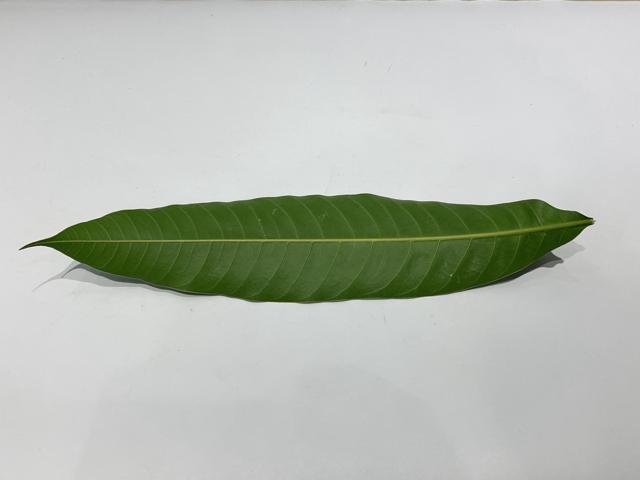
Mango leaf variety: Fazli